Astrakhan State Technical University

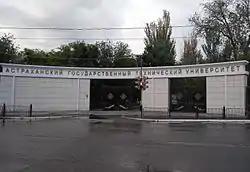
Astrakhan State Technical University

Astrakhan State Technical University (ASTU) is a technical university located in Astrakhan, Russia.